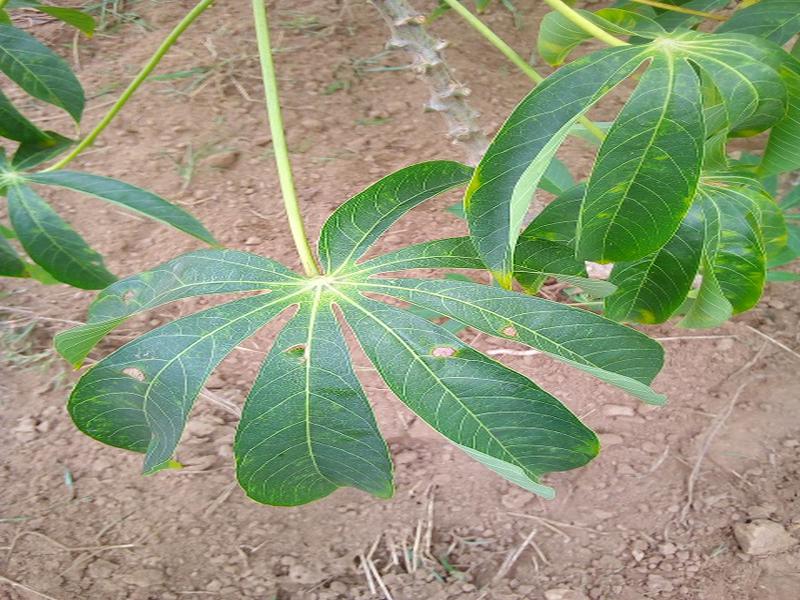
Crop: cassava
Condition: healthy